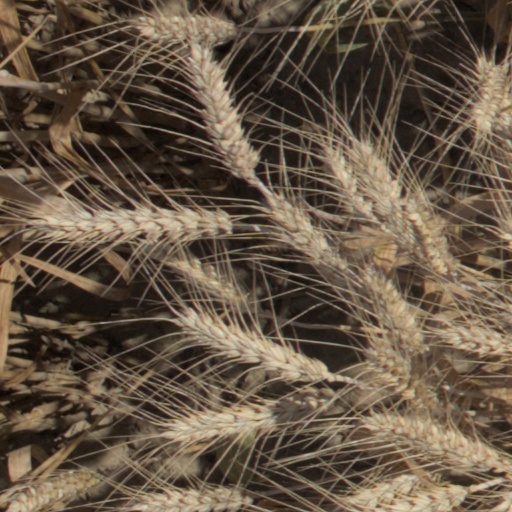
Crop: wheat